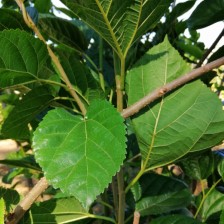
Variety: BlackAustralia